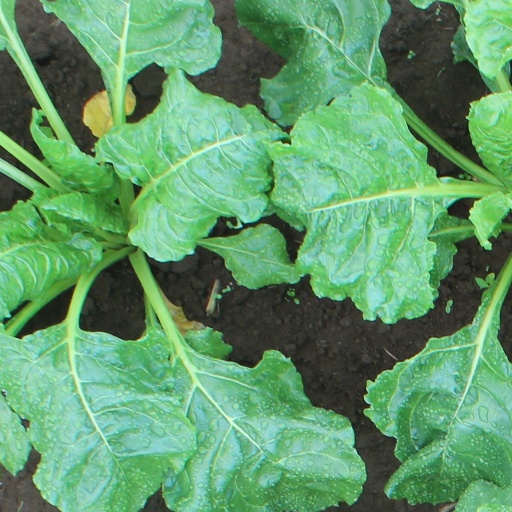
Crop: sugar beet